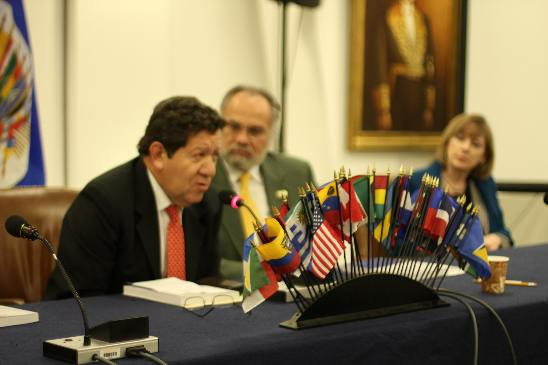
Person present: Yes